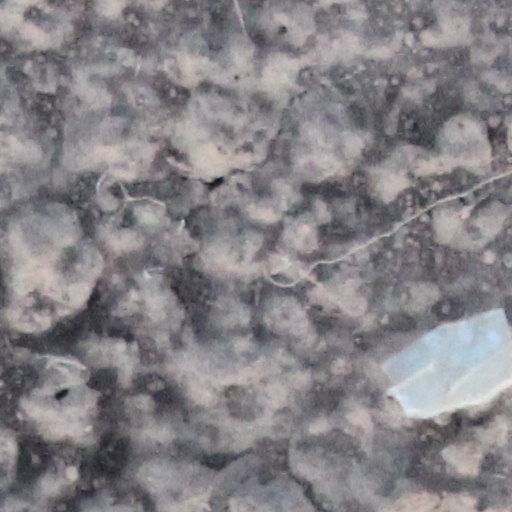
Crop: wheat